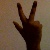
The image shows a hand gesture representing the number 3 in Indian Sign Language.